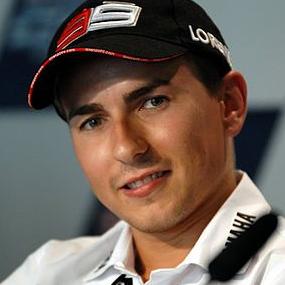
Age: 22